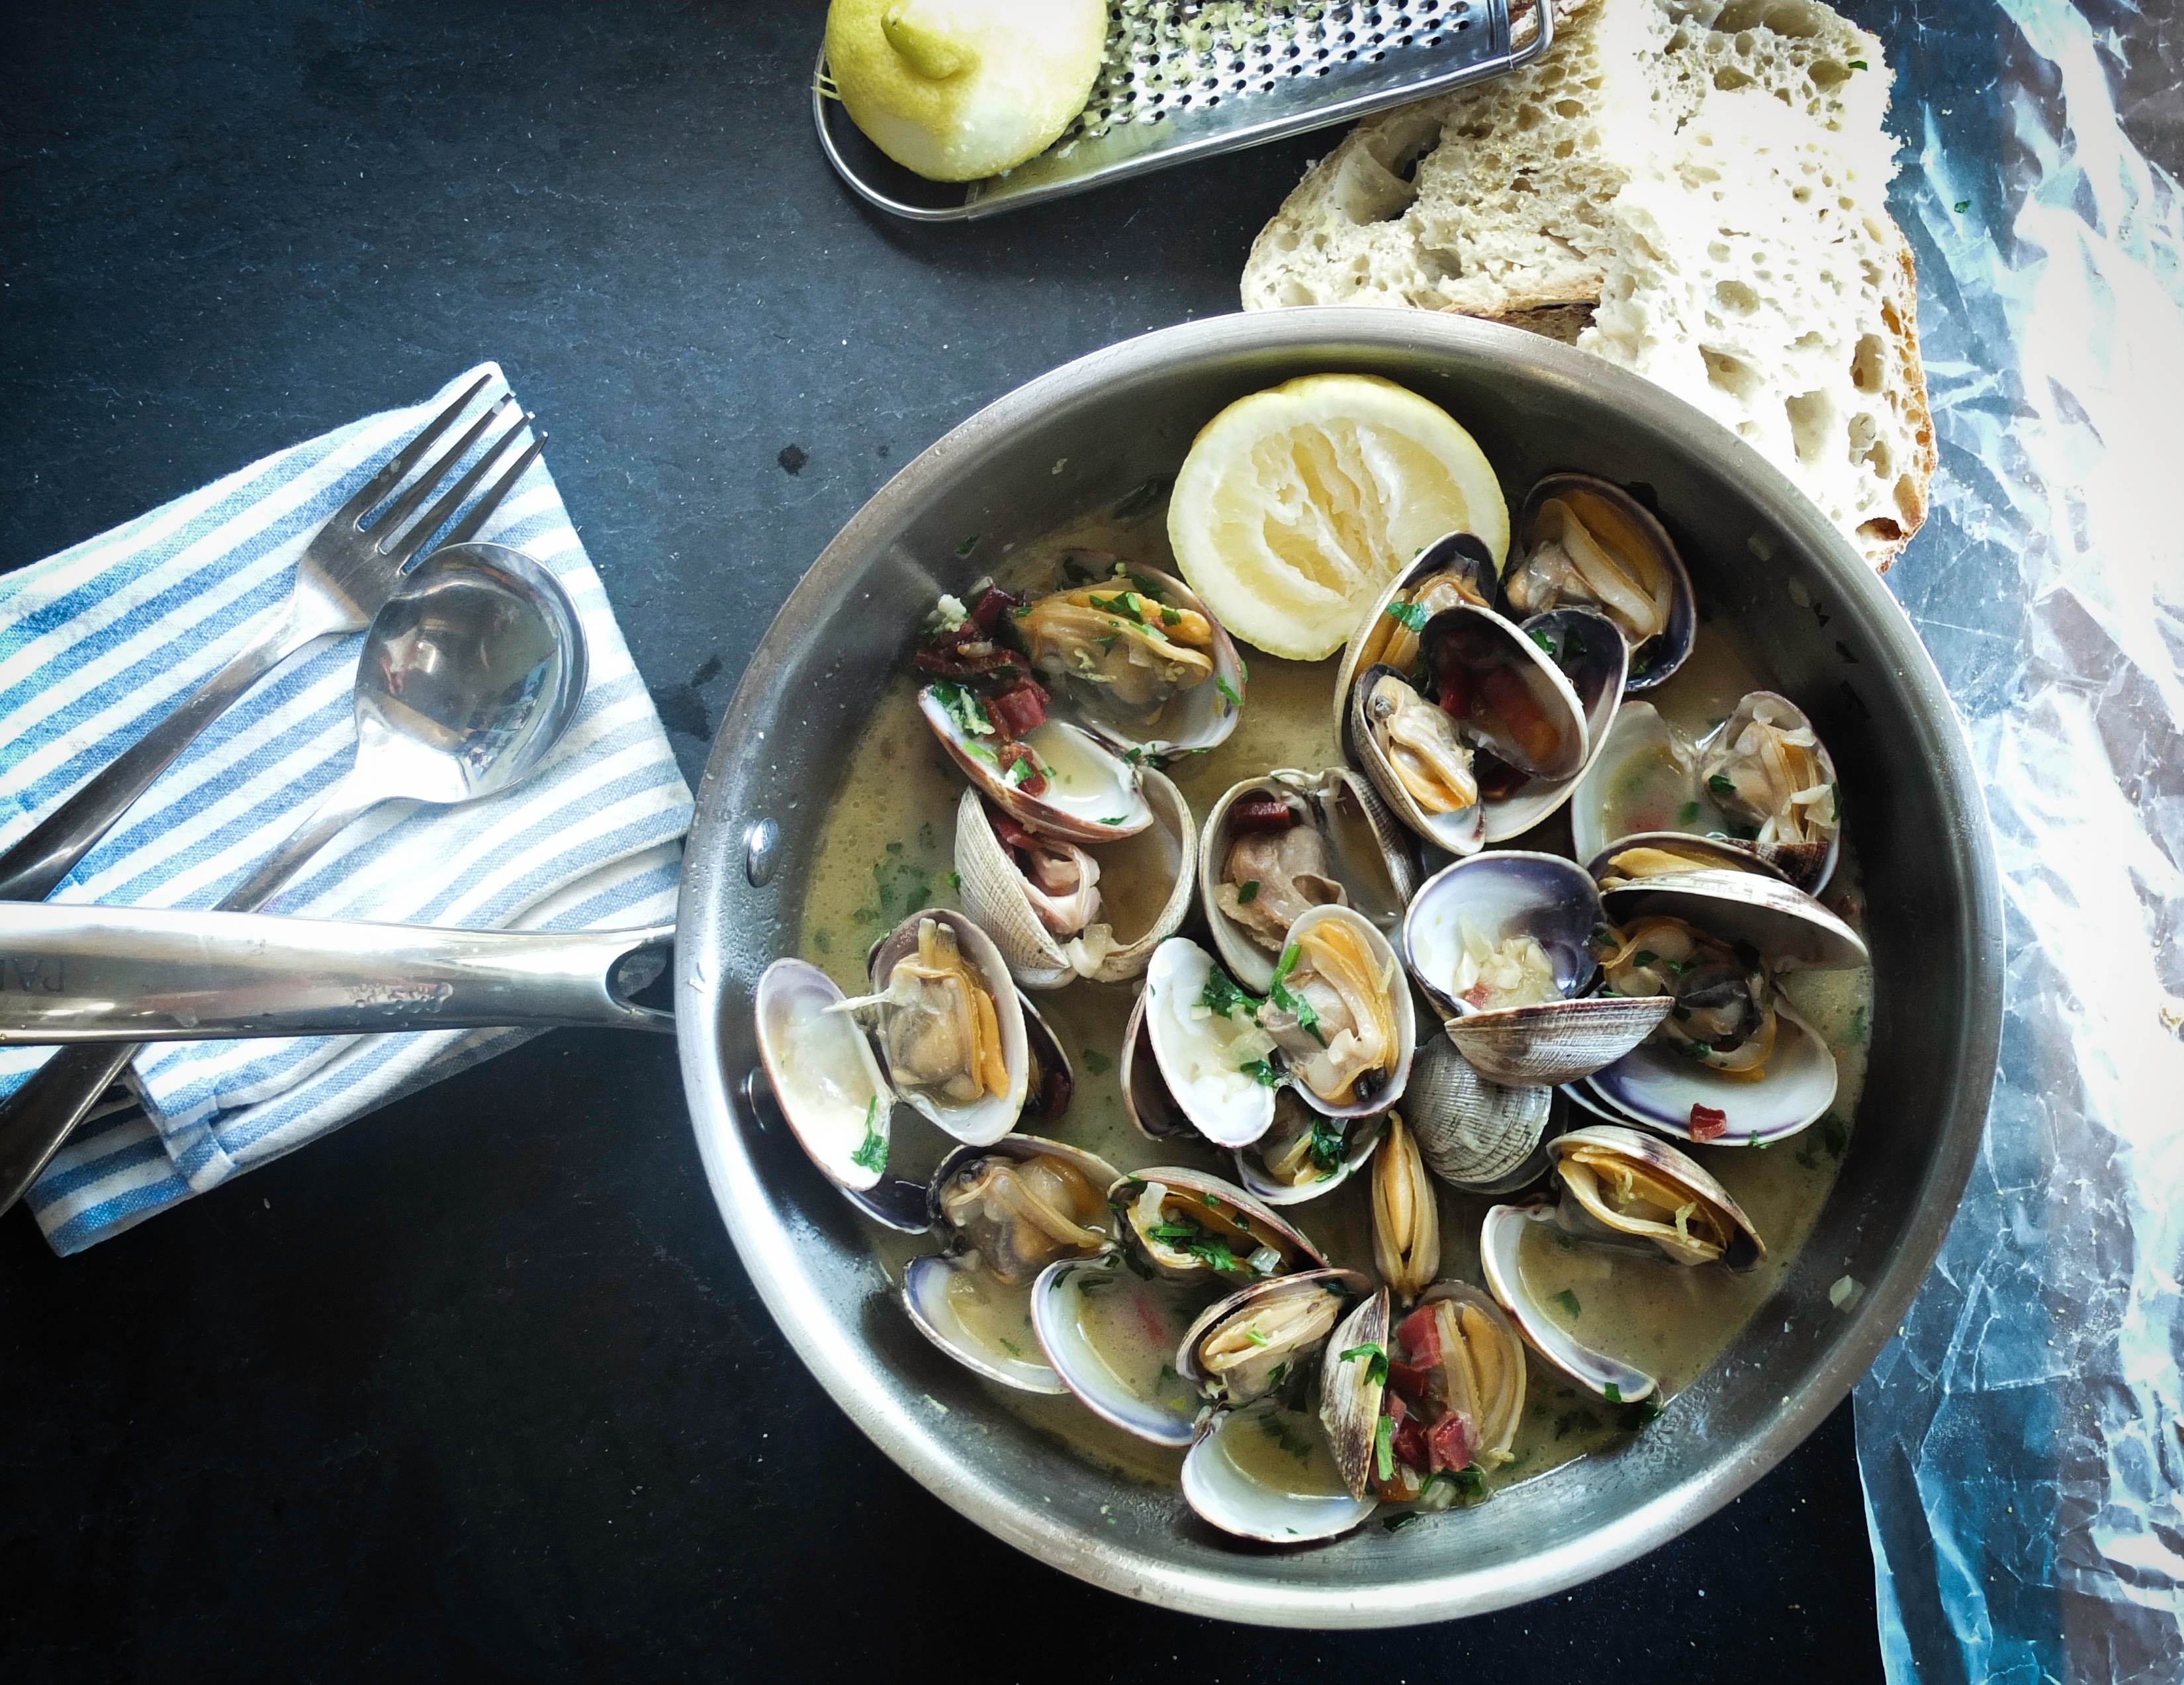
dish, food, cooking, produce, seafood, fish, cuisine, shellfish, invertebrate, clam, mussel, scallop, clams oysters mussels and scallops, animal source foods, spaghetti alle vongole